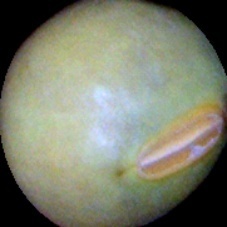
Label: Immature